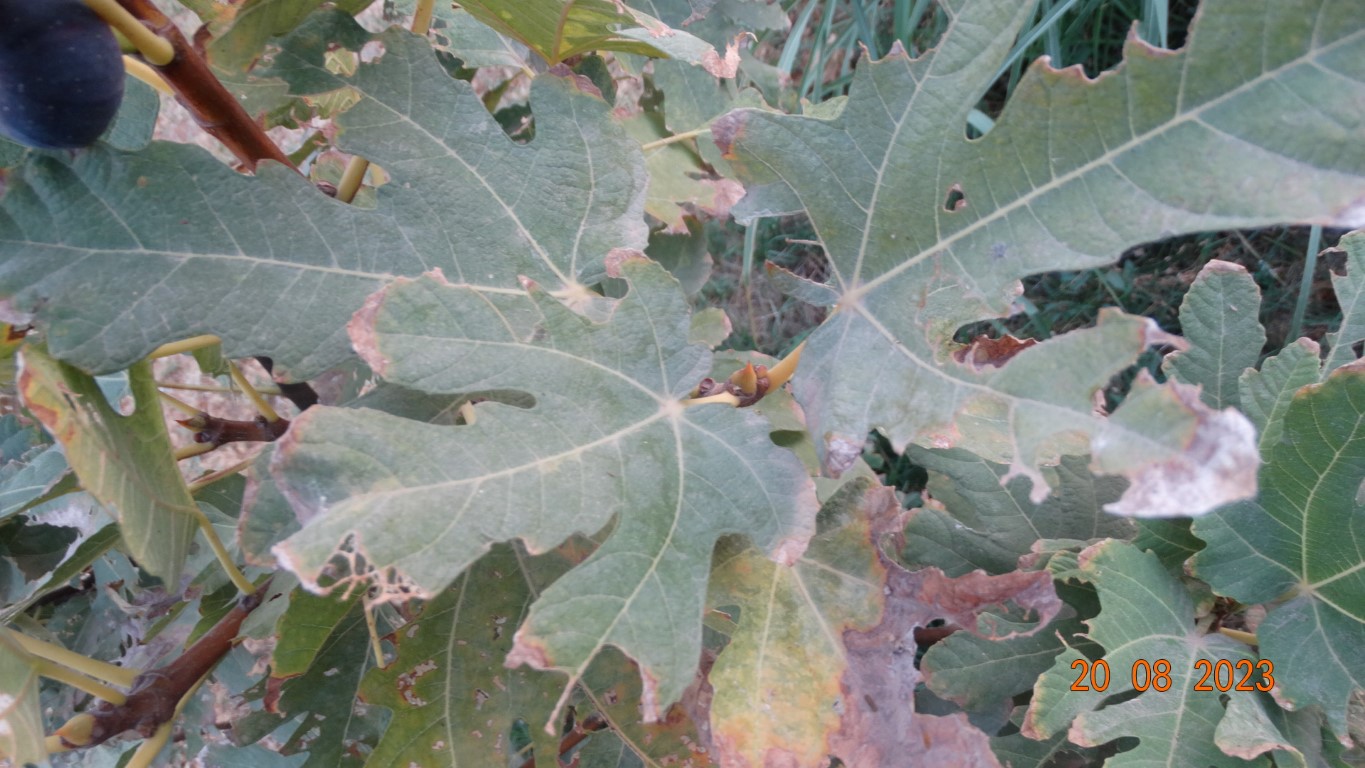
Label: infected